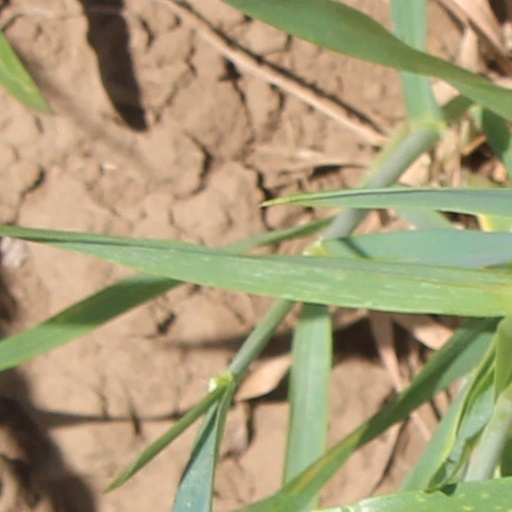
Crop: wheat